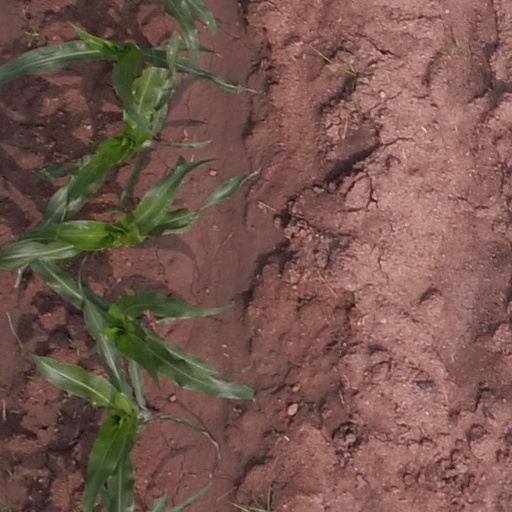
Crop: maize; corn